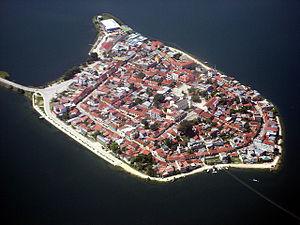
L'environnement au Guatemala est l'environnement du pays Guatemala. Pays d'Amérique Centrale, c'est un des 14 pays abritant les grandes forêts tropicales. Le reste de son territoire est composé de montagnes et hauts-plateaux, de sols volcaniques, et de plaines côtières à l'est et à l'ouest.
Le Guatemala, ou Guatémala, en forme longue la république de Guatemala, en espagnol : República de Guatemala, est un pays d'Amérique centrale entouré par le Mexique, le Belize, la mer des Caraïbes, le Honduras, le Salvador et l'océan Pacifique. Il fait partie de l'Amérique latine. Son nom vient du nahuatl Cuauhtēmallān, qui peut se traduire par « lieu rempli d'arbres» et signifie peut-être « pays des Quichés ».